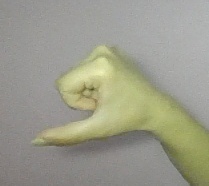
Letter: waw